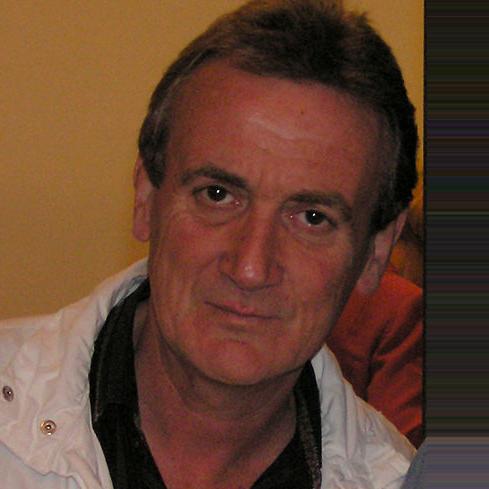
Age: 55